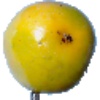
Label: maracuja